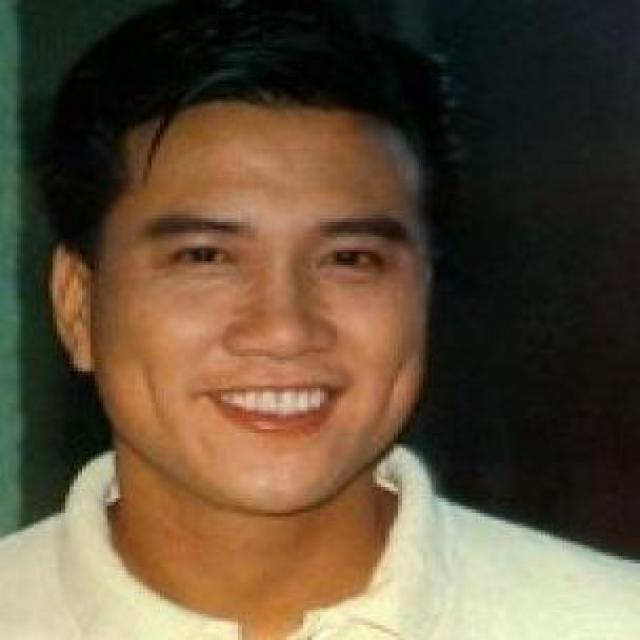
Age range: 21-44